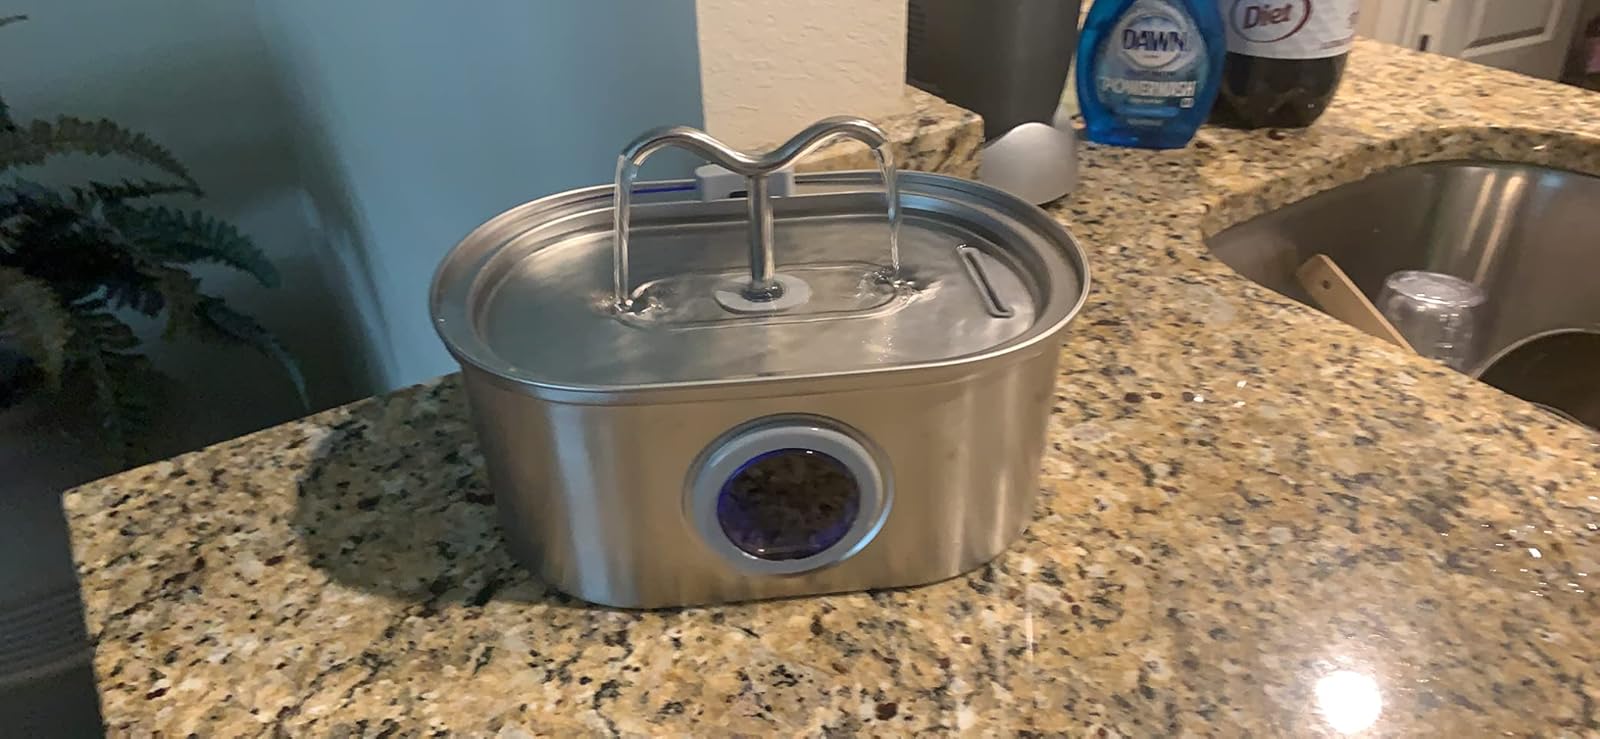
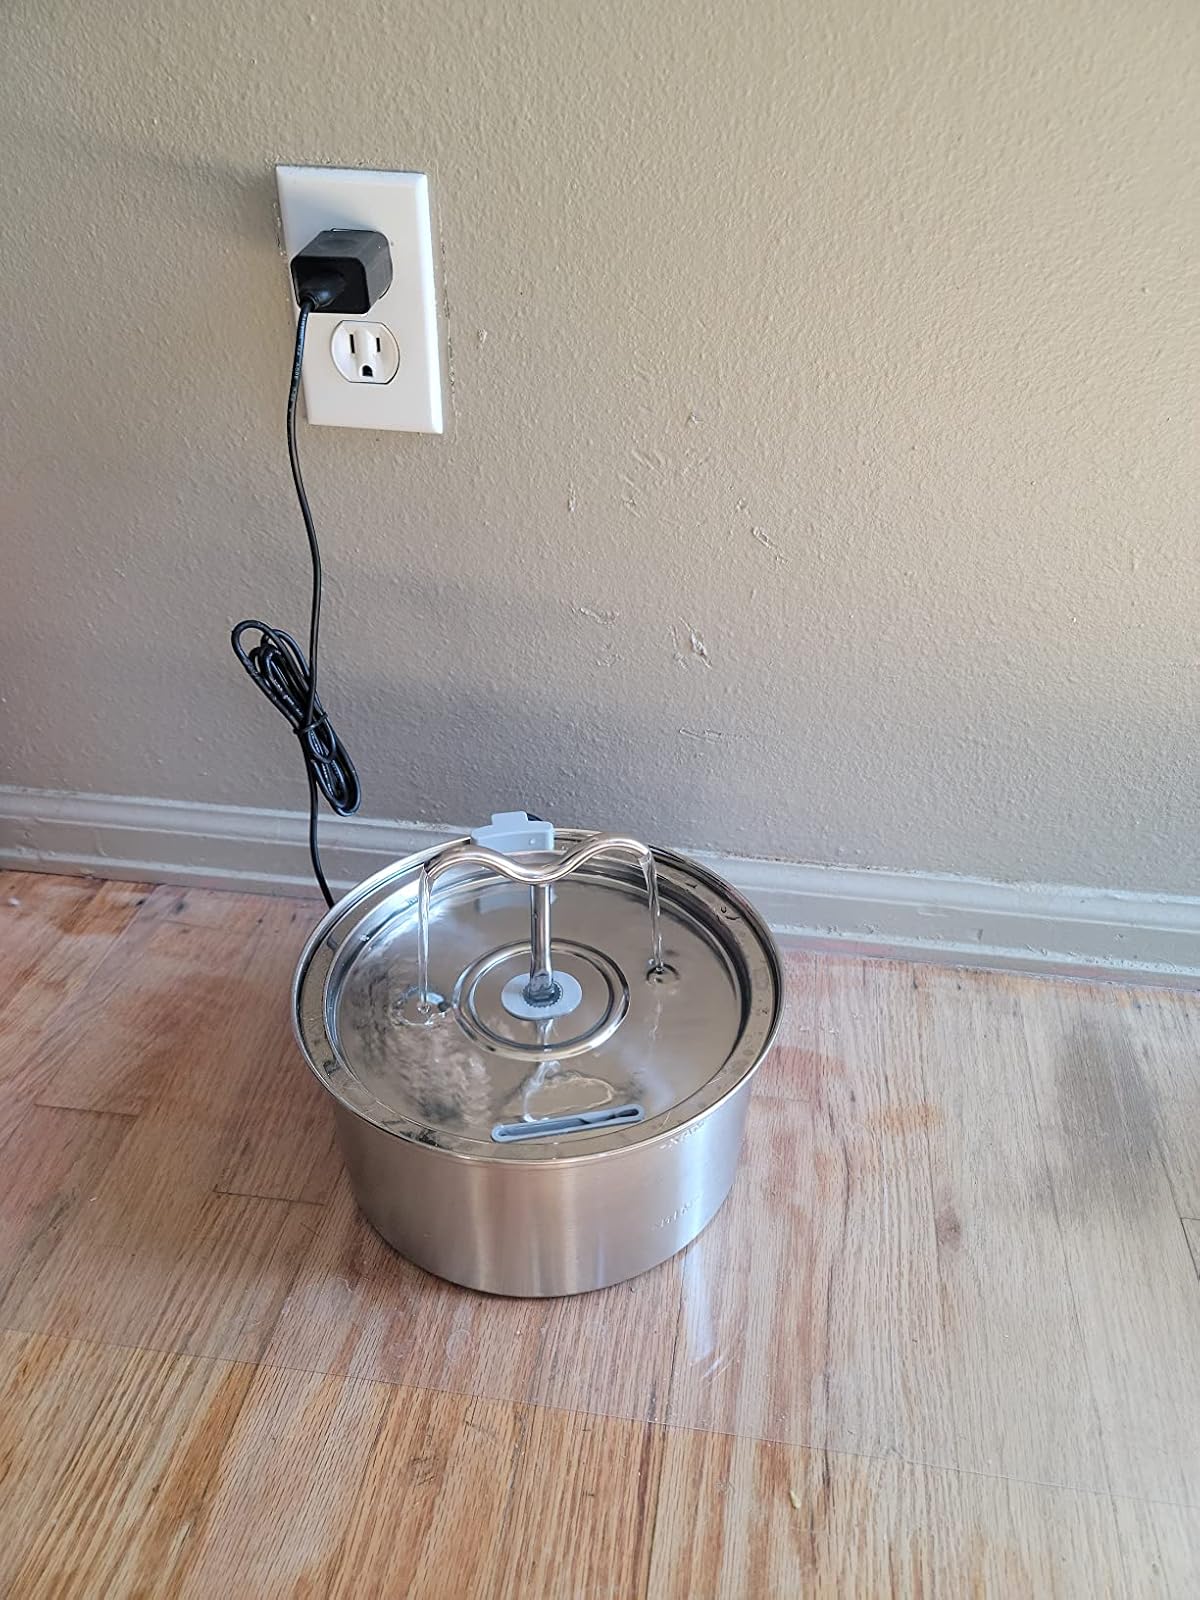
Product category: items_bowl
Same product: no